Sica

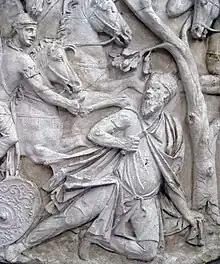
Suicide of Decebalus, from Trajan's Column

The distinctive shape was designed to get around the sides of an opponent's shield, and stab or slash them in the back. Since the thraex gladiator's usual opponent was the scutum (large shield) carrying murmillo gladiator, such a weapon as the sica was necessary to make the duel more even and exciting.